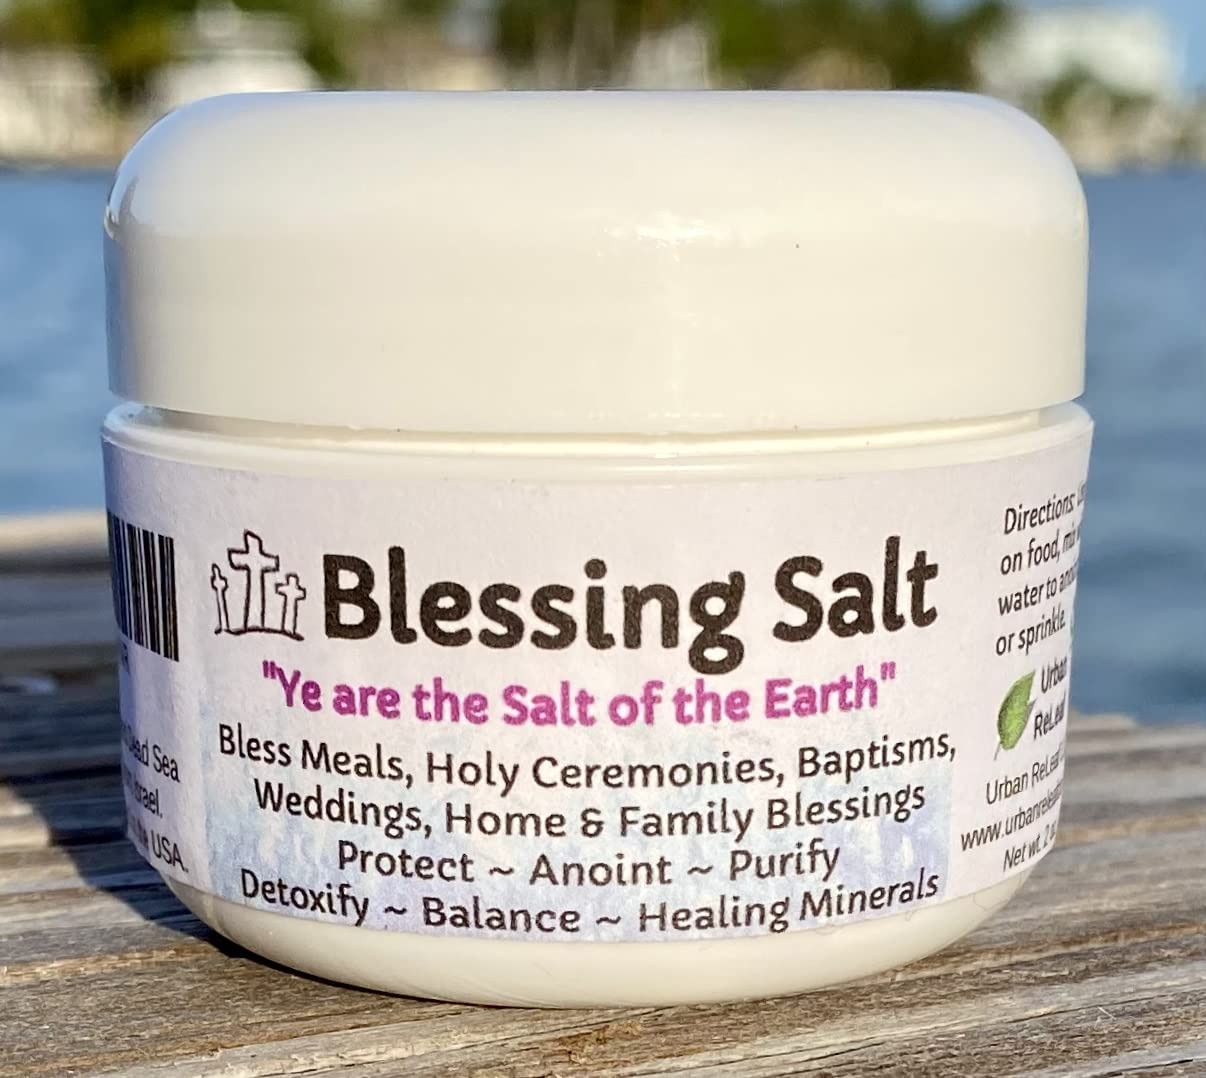
Item Name: Urban ReLeaf BLESSING SALT! Blessed Dead Sea Salt from Israel. Holy Ceremony Wedding Anointing Baptism Meals Housewarming, Bless Family, Home, Special Occasions. Purify, Meditate, Cleanse, Sacrament
Bullet Point 1: Urban ReLeaf Blessing Salt, 2 oz. jar! Blessed Dead Sea Salt from Israel. Protect and anoint.
Bullet Point 2: In the Sermon on the Mount, Jesus tells his followers, "Ye are the Salt of the Earth." Blessing Salt may be used to strengthen your spirit and connect with deeper meaning.
Bullet Point 3: Urban ReLeaf Blessing Salt Intended Use: Bless Meals, Holy Ceremonies, Baptisms, Weddings, Home, Family, and Special Occasions Warning: The safety of this product has not been determined. Net wt: 2 ounces Directions: Mix with water to anoint or sprinkle the salt. Warnings: For external use only. Manufactured by: Urban ReLeaf LLC, St. Petersburg, FL 33710. Assembled in the USA. Product Ingredients: Blessed Dead Sea Salt, imported from Israel. Proudly packaged in the USA.
Bullet Point 4: Blessed salt has been used throughout the history of Christianity as a form of divine protection.
Bullet Point 5: "Almighty and everlasting God, you have created salt for the use of man, we ask you to bless this salt and grant that whatever it touches may be set free from all impurity; through Jesus Christ our Lord. Amen"
Product Description: Urban ReLeaf Blessing Salt, 2 oz jar! Blessed Dead Sea Salt from Israel. Protect, Anoint, Purify, Detoxify, Balance. In the Sermon on the Mount, Jesus tells his followers, "Ye are the Salt of the Earth." Blessing Salt may be used to strengthen your spirit and connect with deeper meaning. Blessed salt has been used throughout the history of Christianity as a form of divine protection. "Almighty and everlasting God, you have created salt for the use of man, we ask you to bless this salt and grant that whatever it touches may be set free from all impurity; through Jesus Christ our Lord. Amen" “These statements have not been evaluated by the Food and Drug Administration. This product is not intended to diagnose, treat, cure, or prevent disease.”
Value: 2.0
Unit: Ounce

Price: 19.75